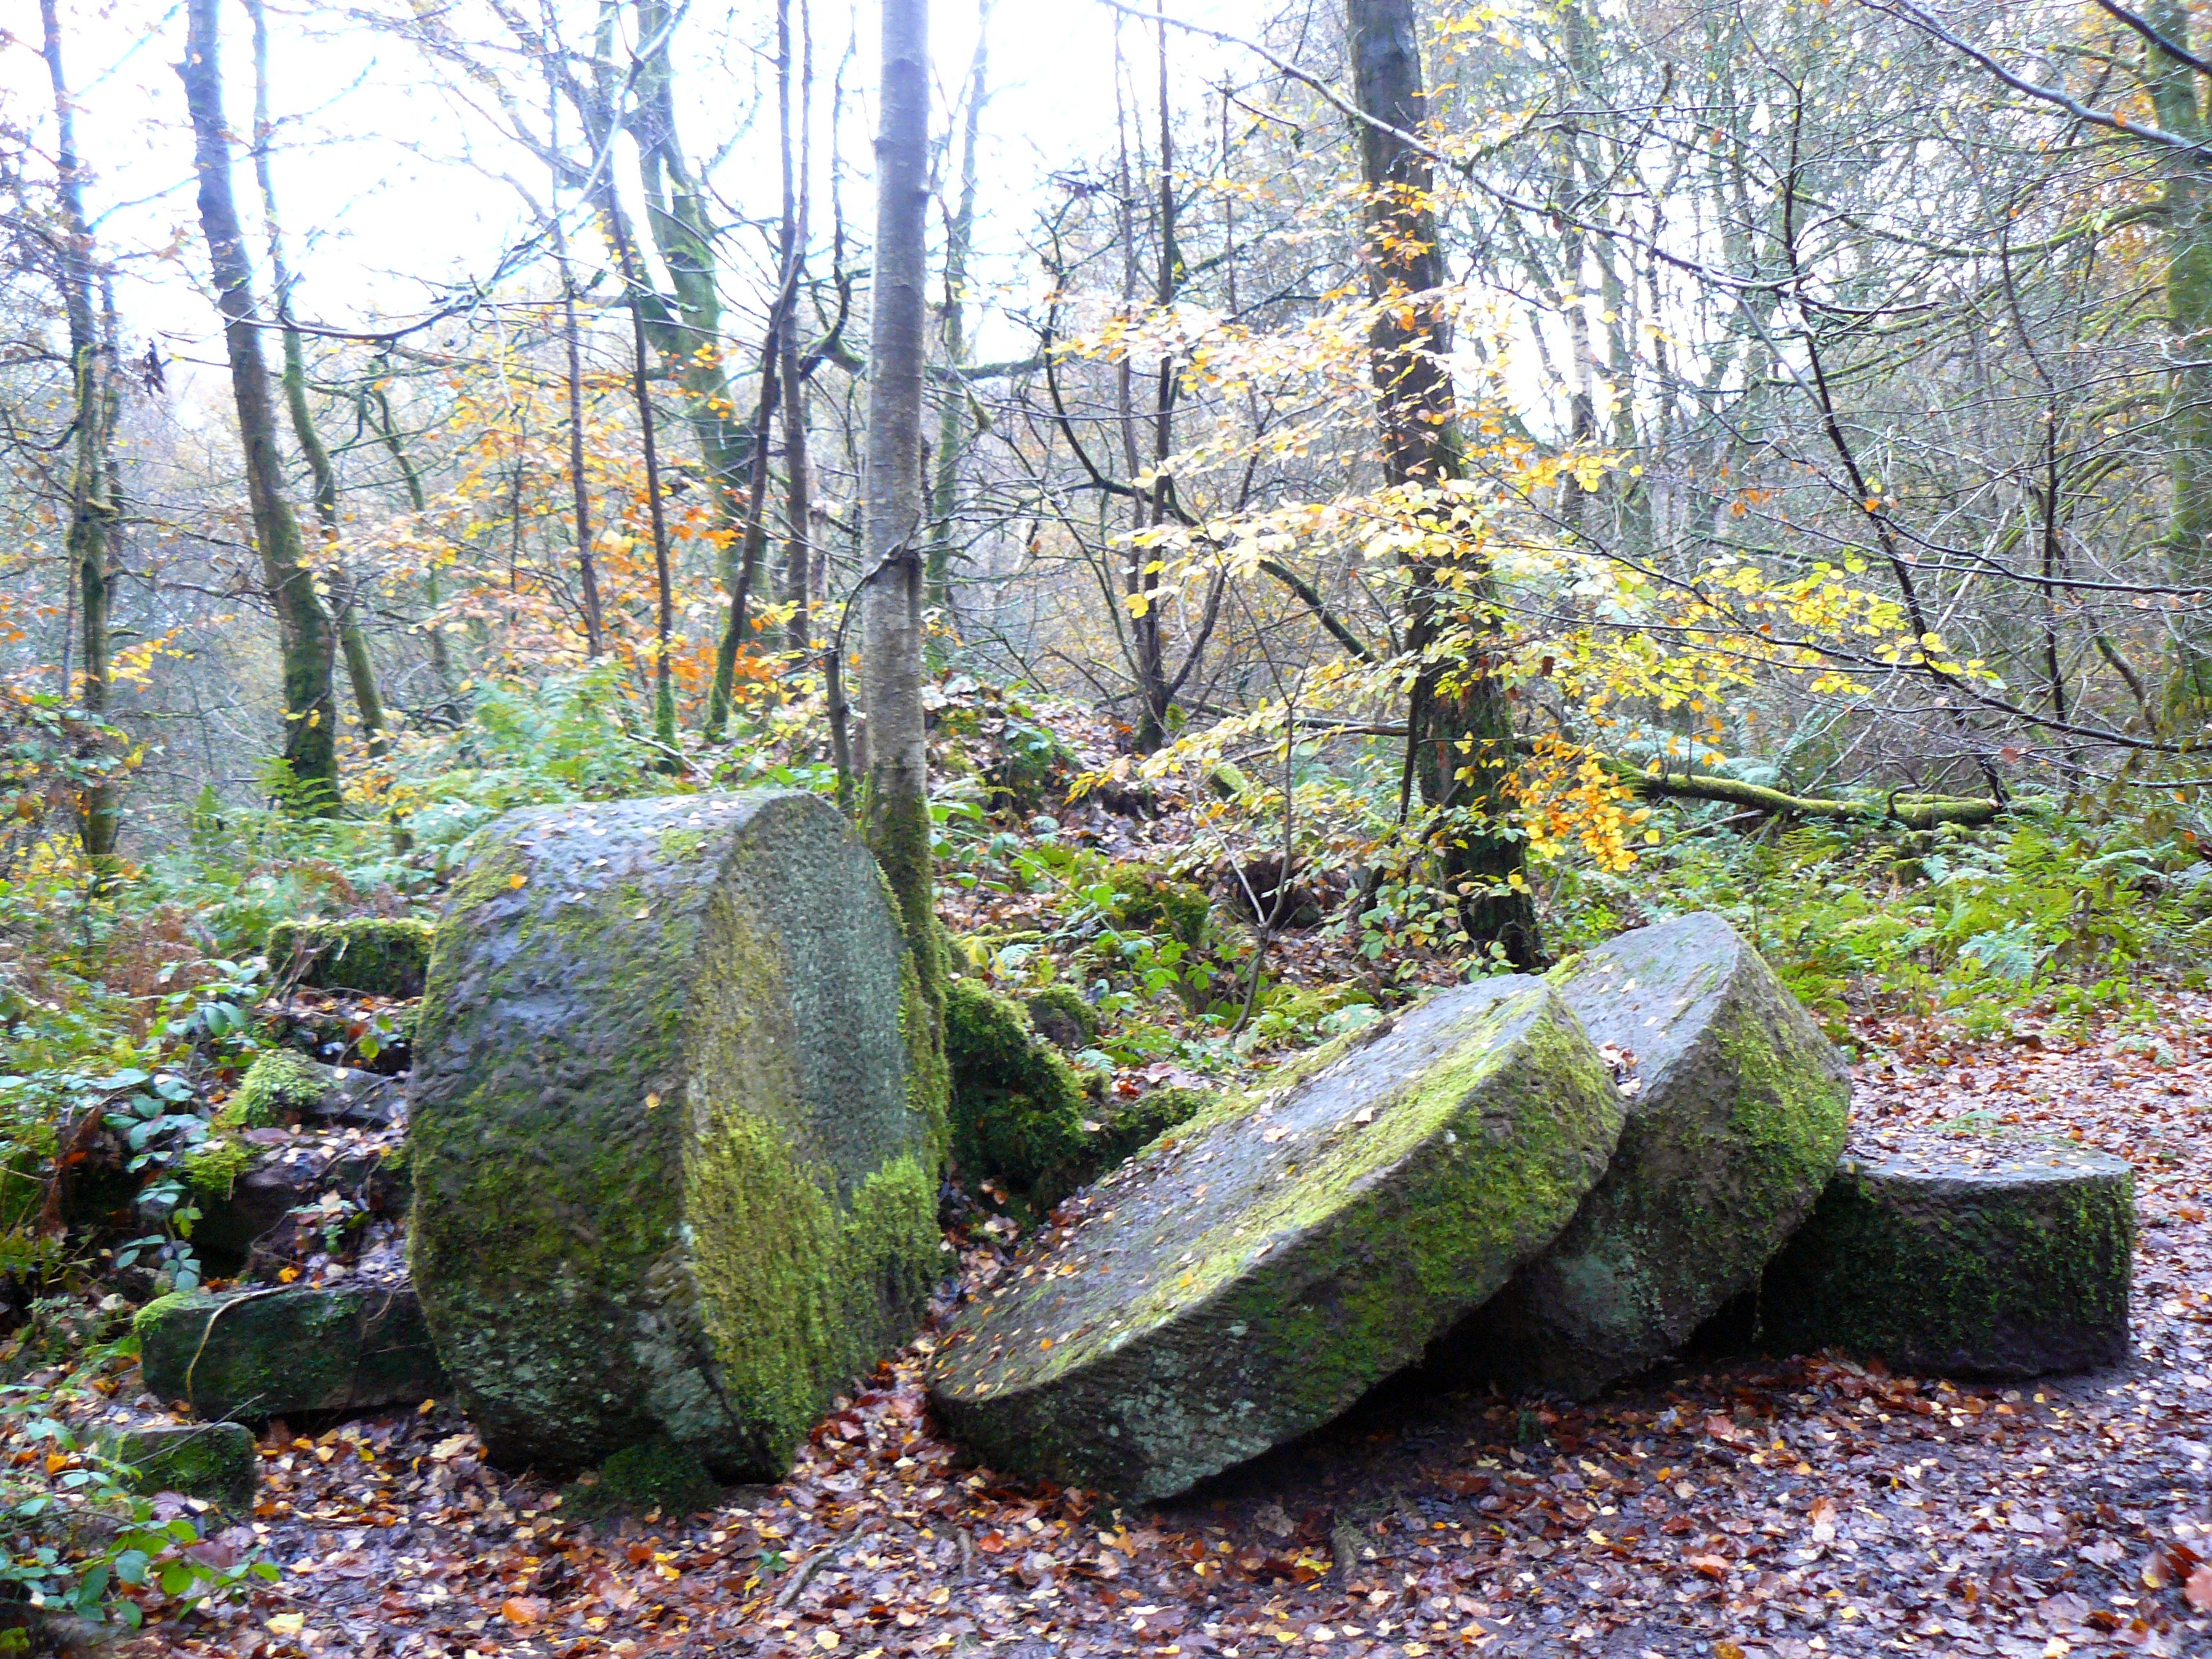
stones, forest, tree, leaf, natural environment, woodland, rock, natural landscape, biome, plant, nature reserve, wilderness, old growth forest, autumn, state park, Northern hardwood forest, woody plant, trunk, deciduous, boulder, temperate broadleaf and mixed forest, landscape, wood, winter